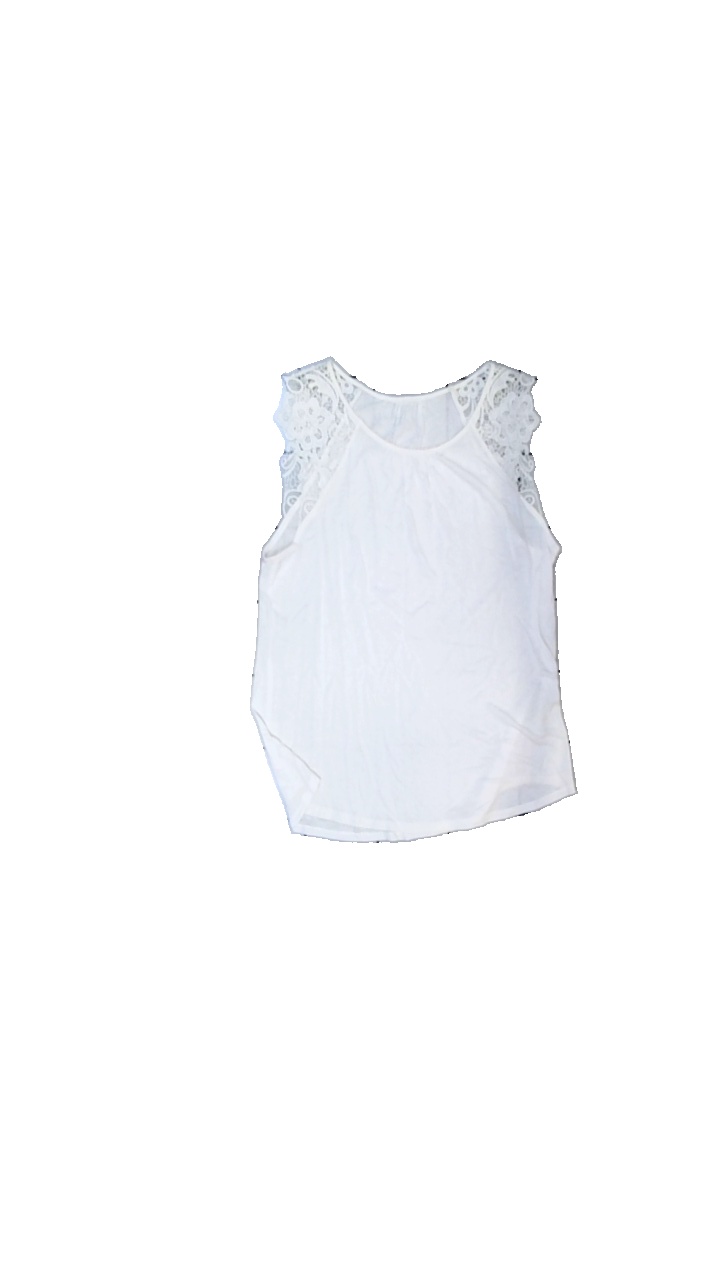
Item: Tank Top (Ladies)
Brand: Missing
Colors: White
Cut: Regular, C-collar
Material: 100% viscose
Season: All
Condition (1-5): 3
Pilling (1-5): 4
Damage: stained
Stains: Minor
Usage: Export
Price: <50